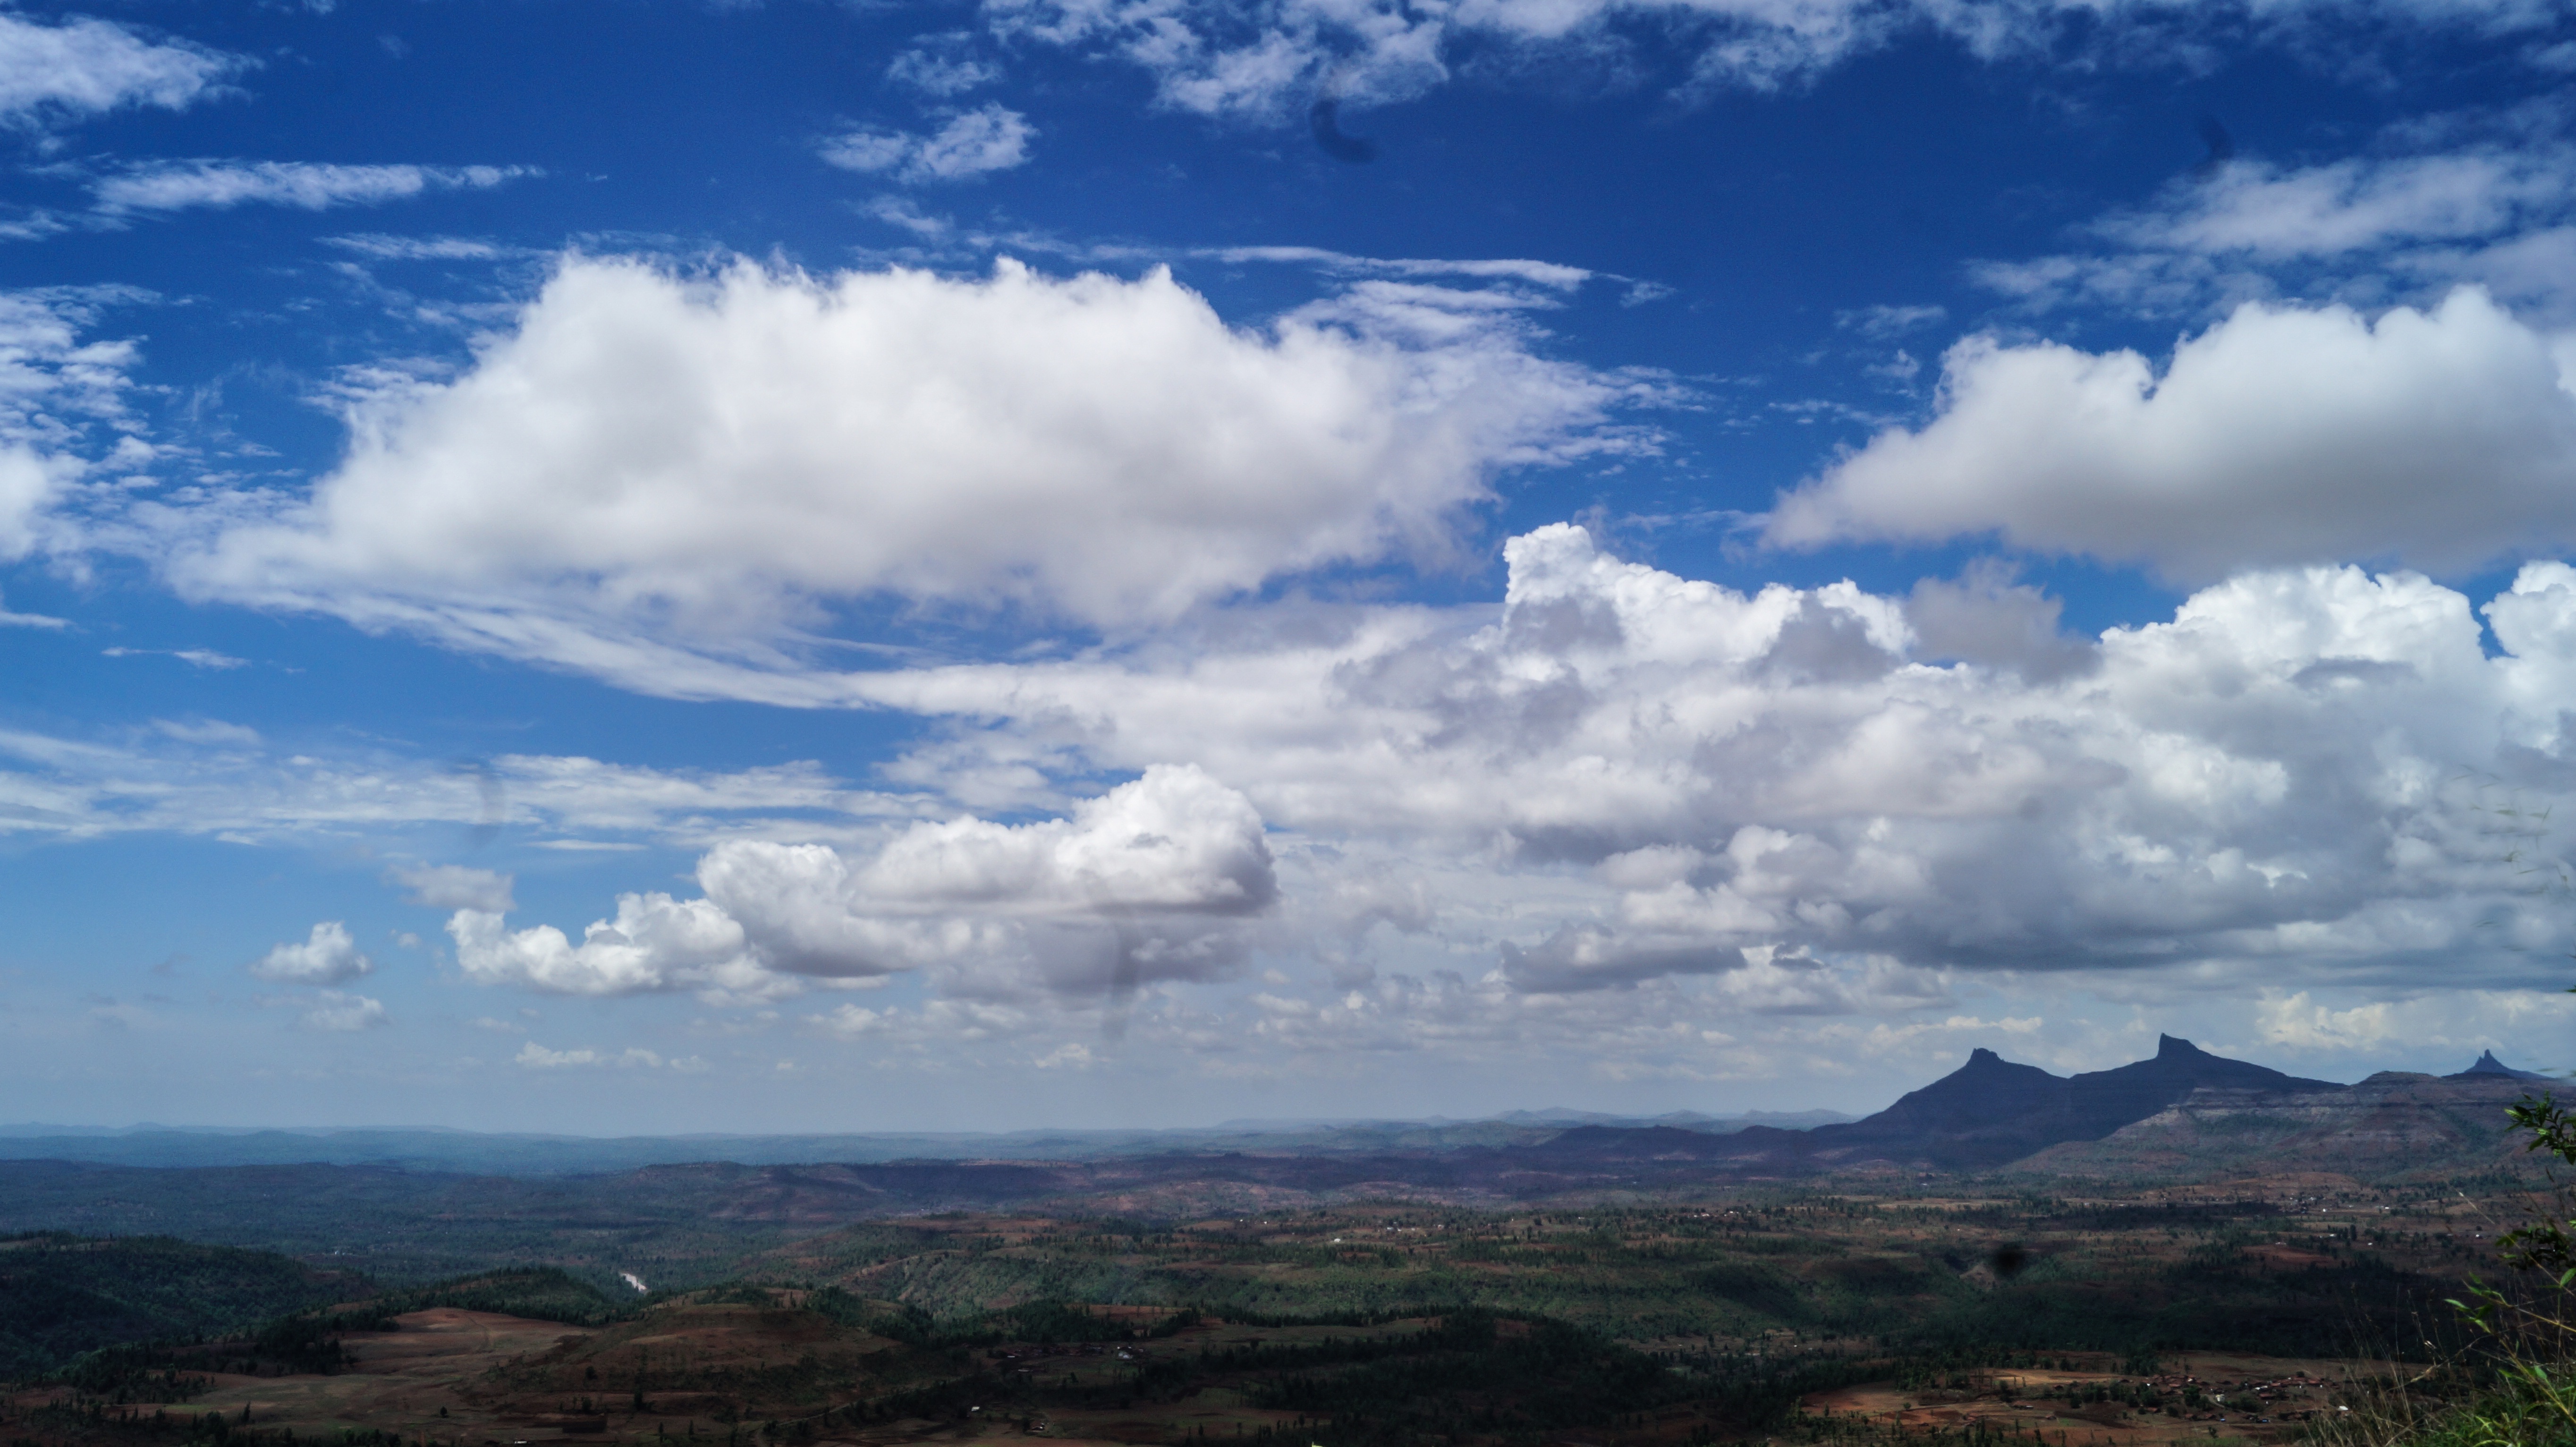
landscape, nature, horizon, mountain, cloud, sky, white, cloudy, air, hill, mountain range, environment, high, weather, cumulus, blue, plain, clouds, mountains, grassland, bright, plateau, day, meteorological phenomenon, geographical feature, mountainous landforms